Flemish Government

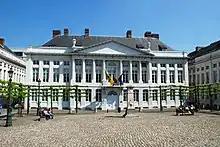
The Flemish Government cabinet offices are located at the Place des Martyrs/Martelaarsplein in Brussels

After the regional elections of 1999, a coalition of VLD, SP, Agalev and the VU was formed with Patrick Dewael (VLD) as Minister-President.